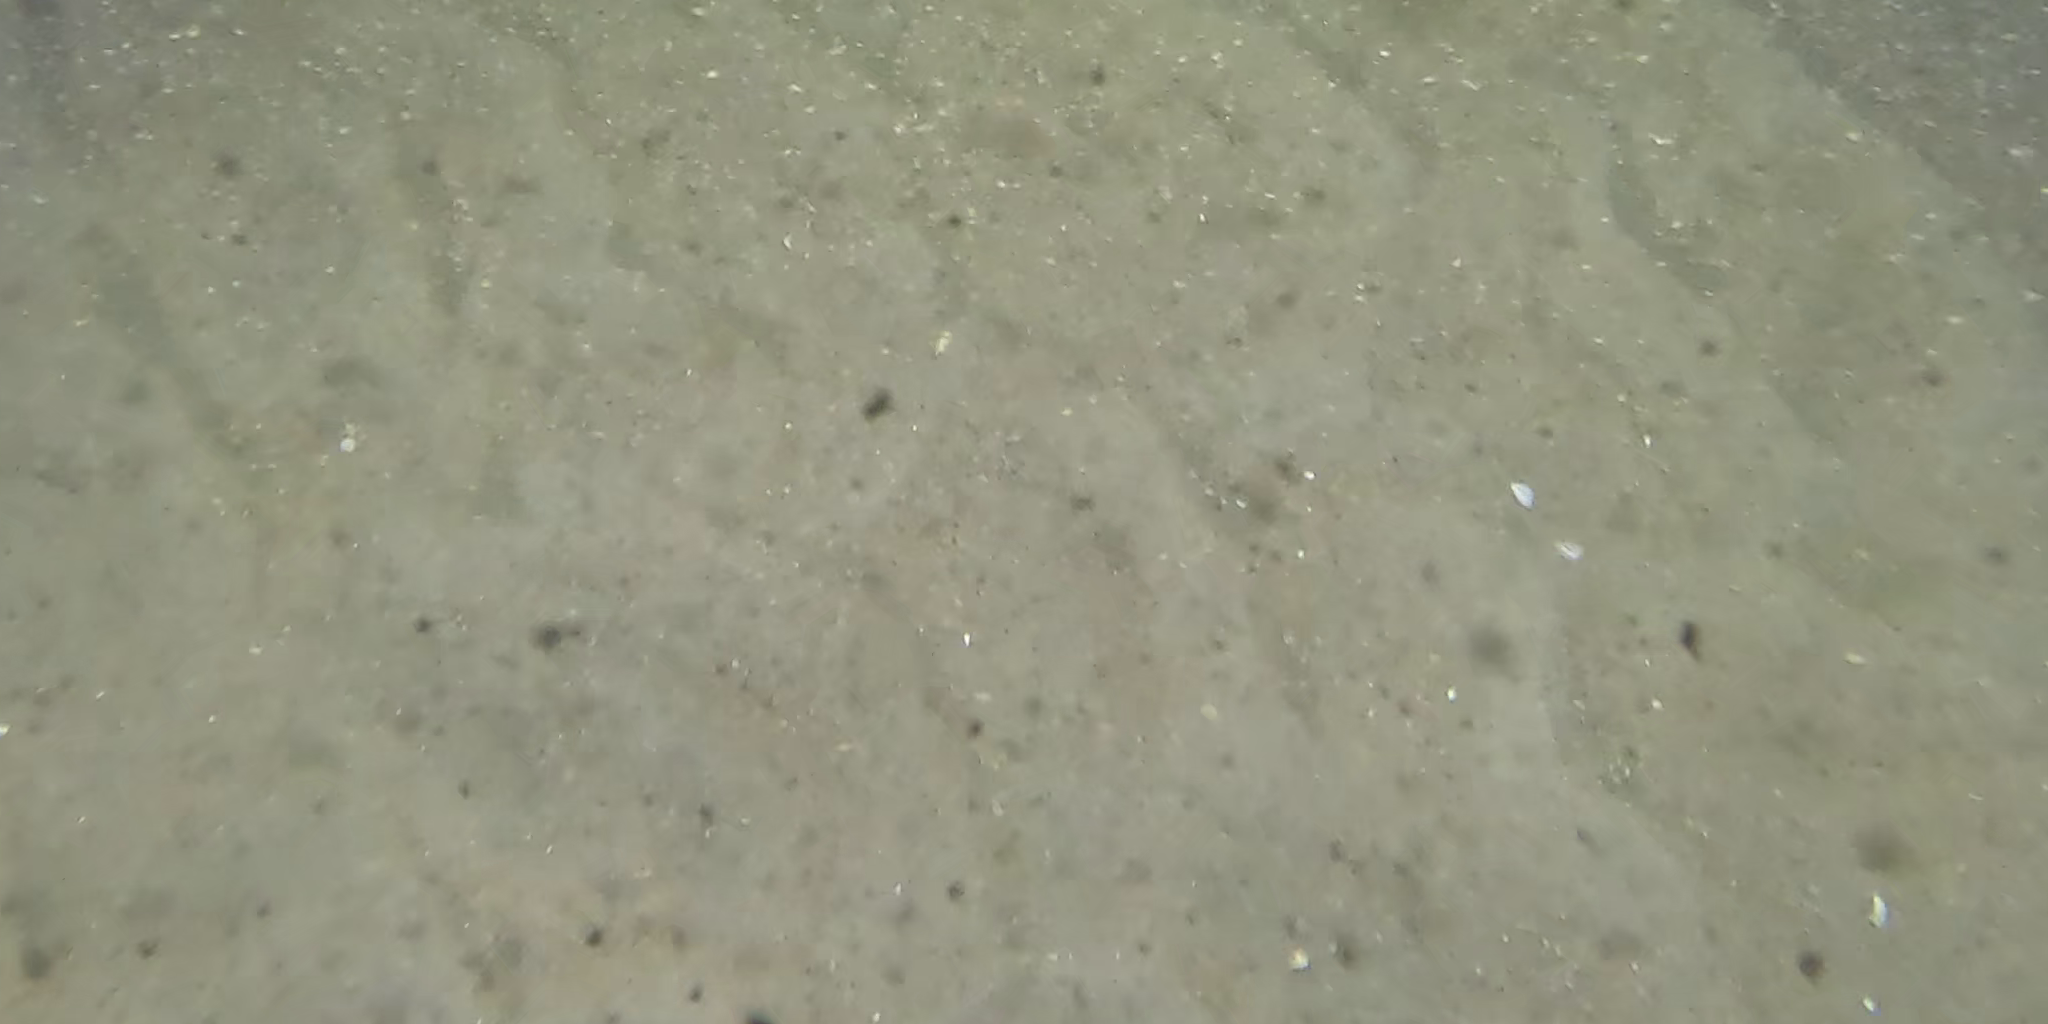
Seabed habitat: sand